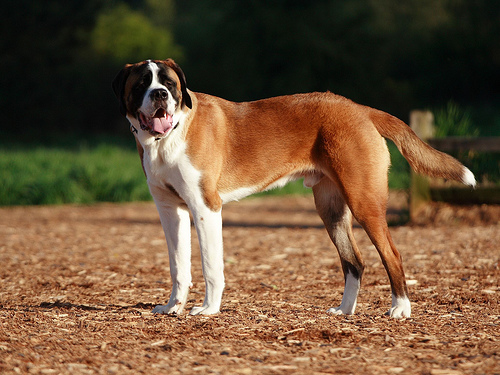
Animal: dog
Breed: saint bernard